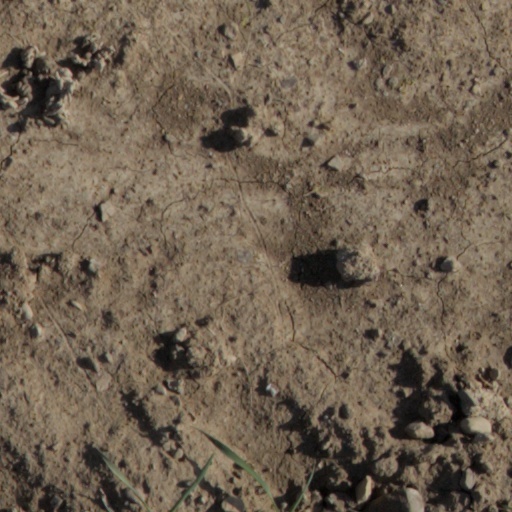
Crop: wheat